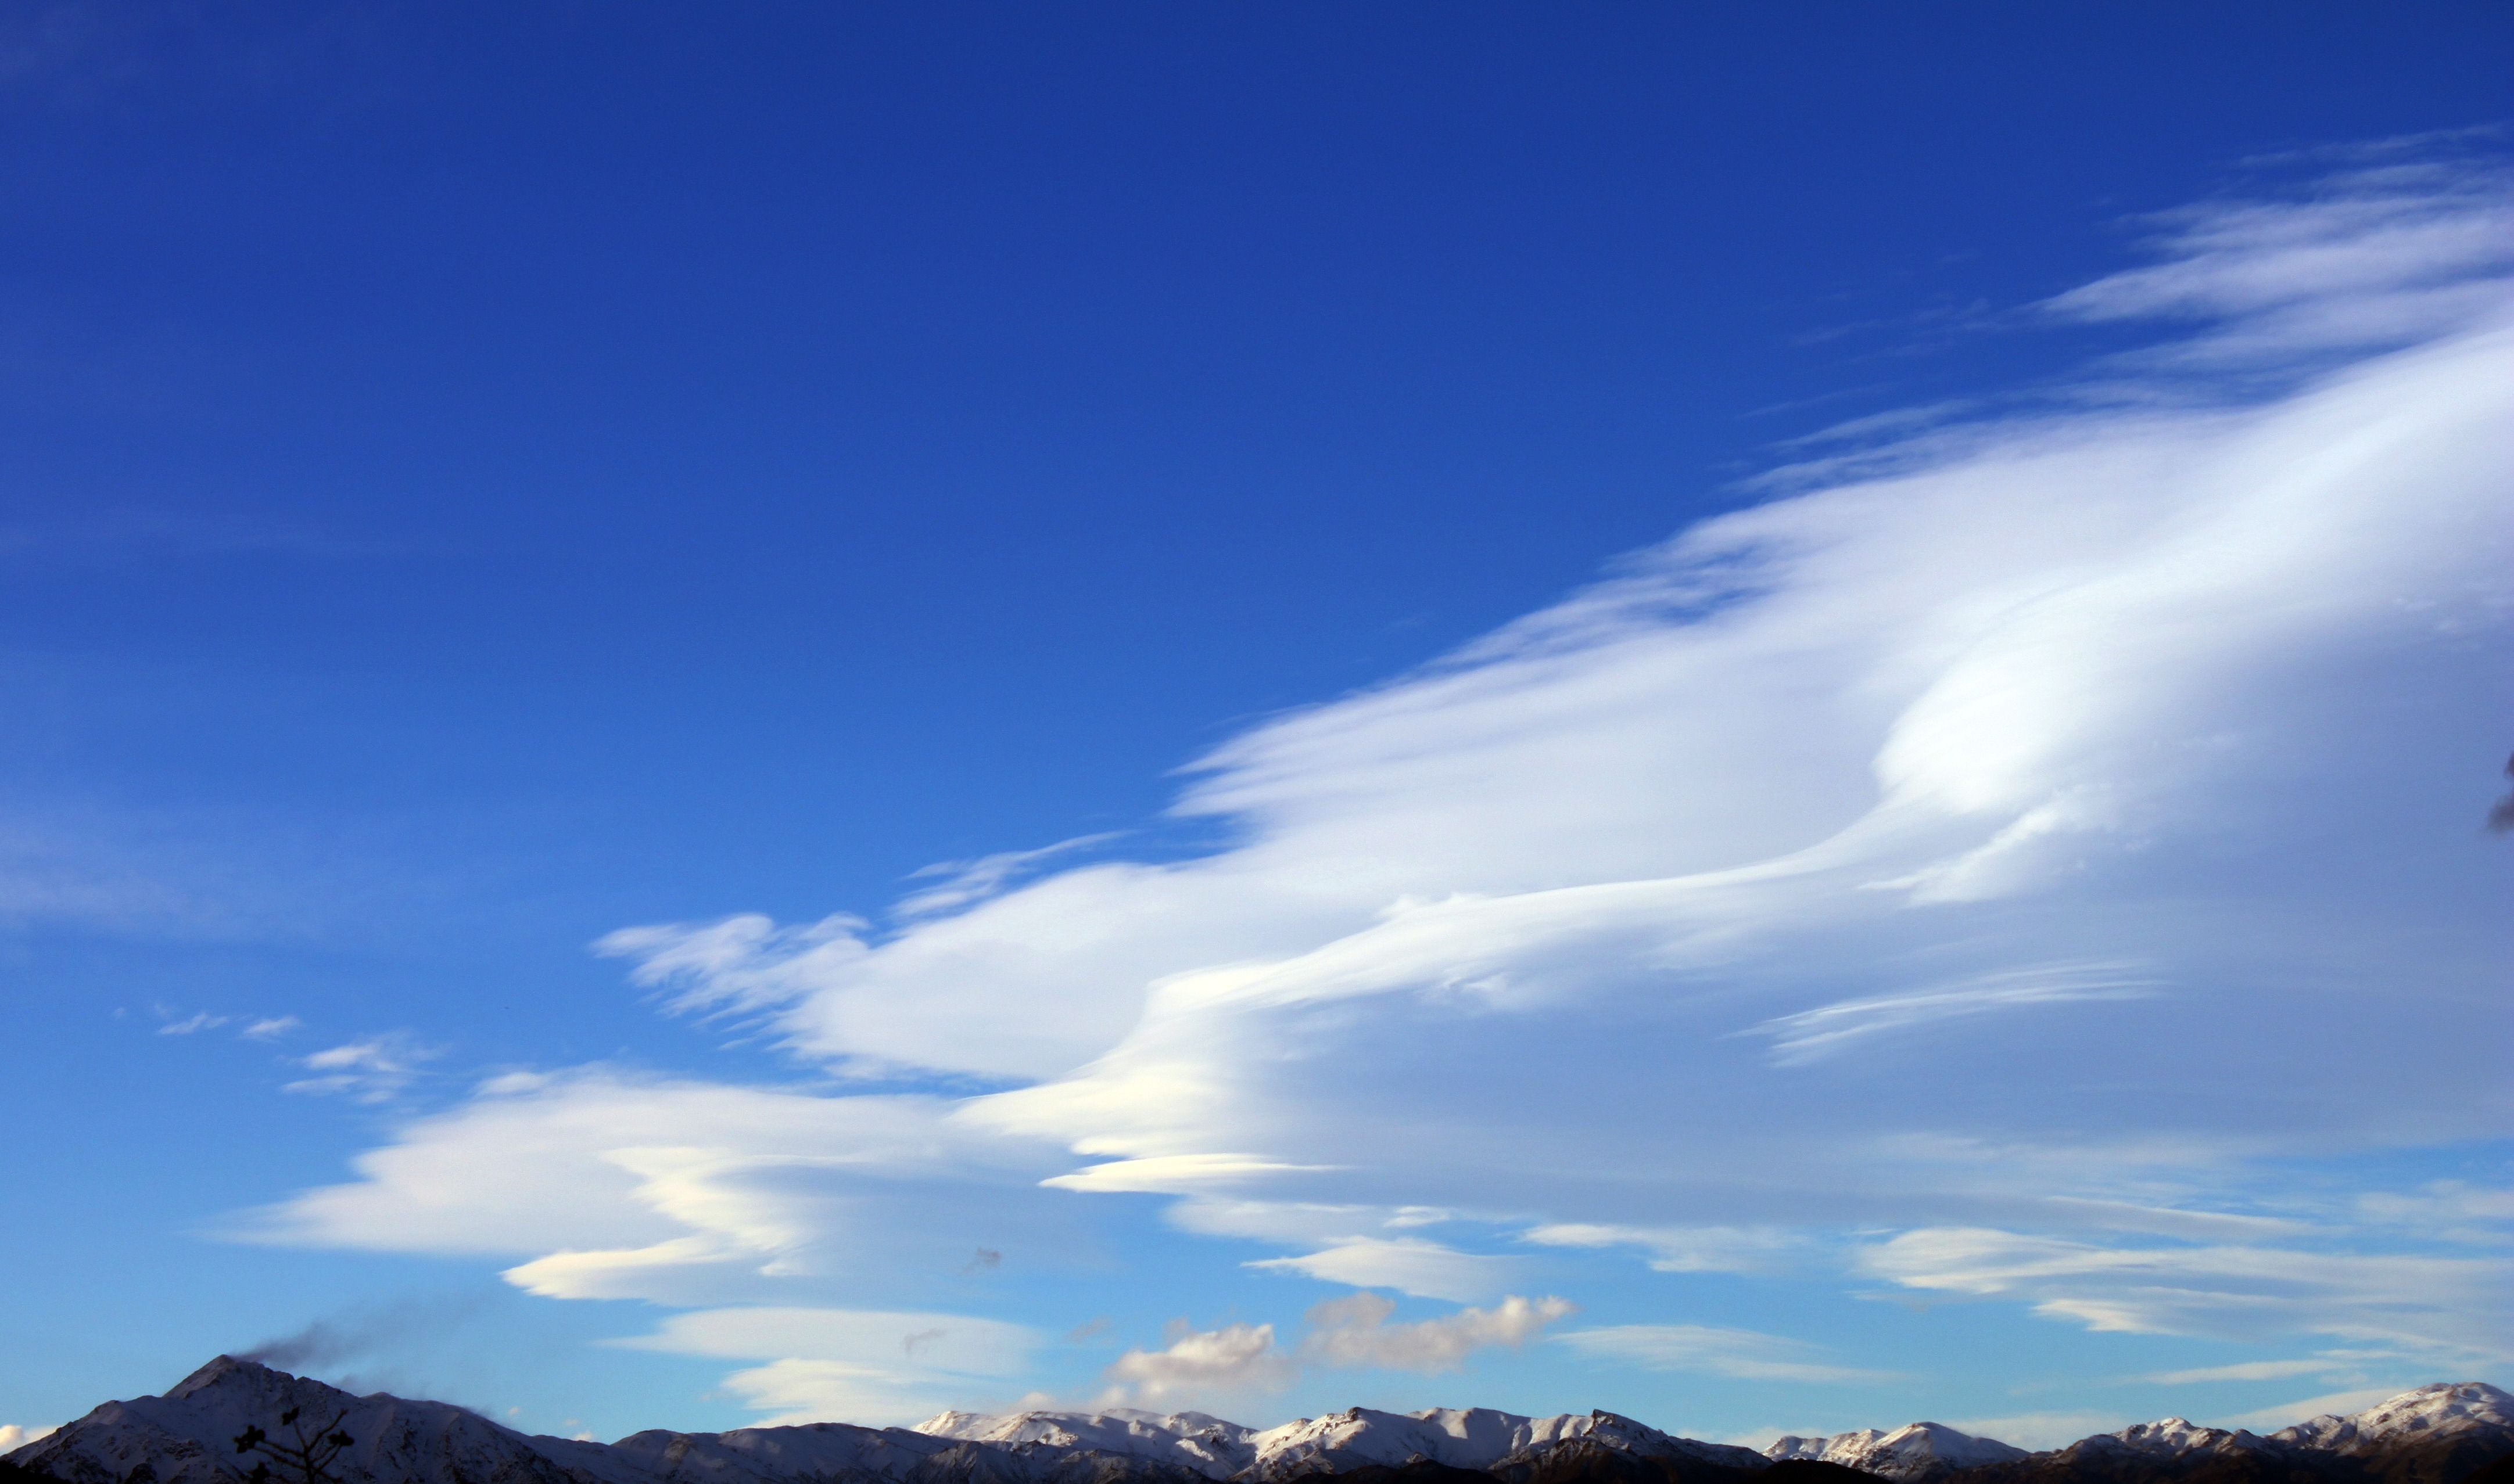
landscape, horizon, mountain, cloud, sky, sunlight, dawn, atmosphere, mountain range, dusk, cumulus, blue, clouds, mountains, meteorological phenomenon